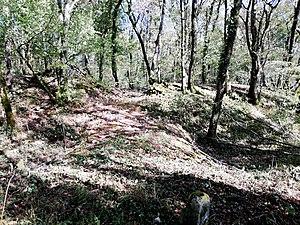
Entrée Du Camp Nord
Lezéville est une commune française située dans le département de la Haute-Marne, en région Grand Est.